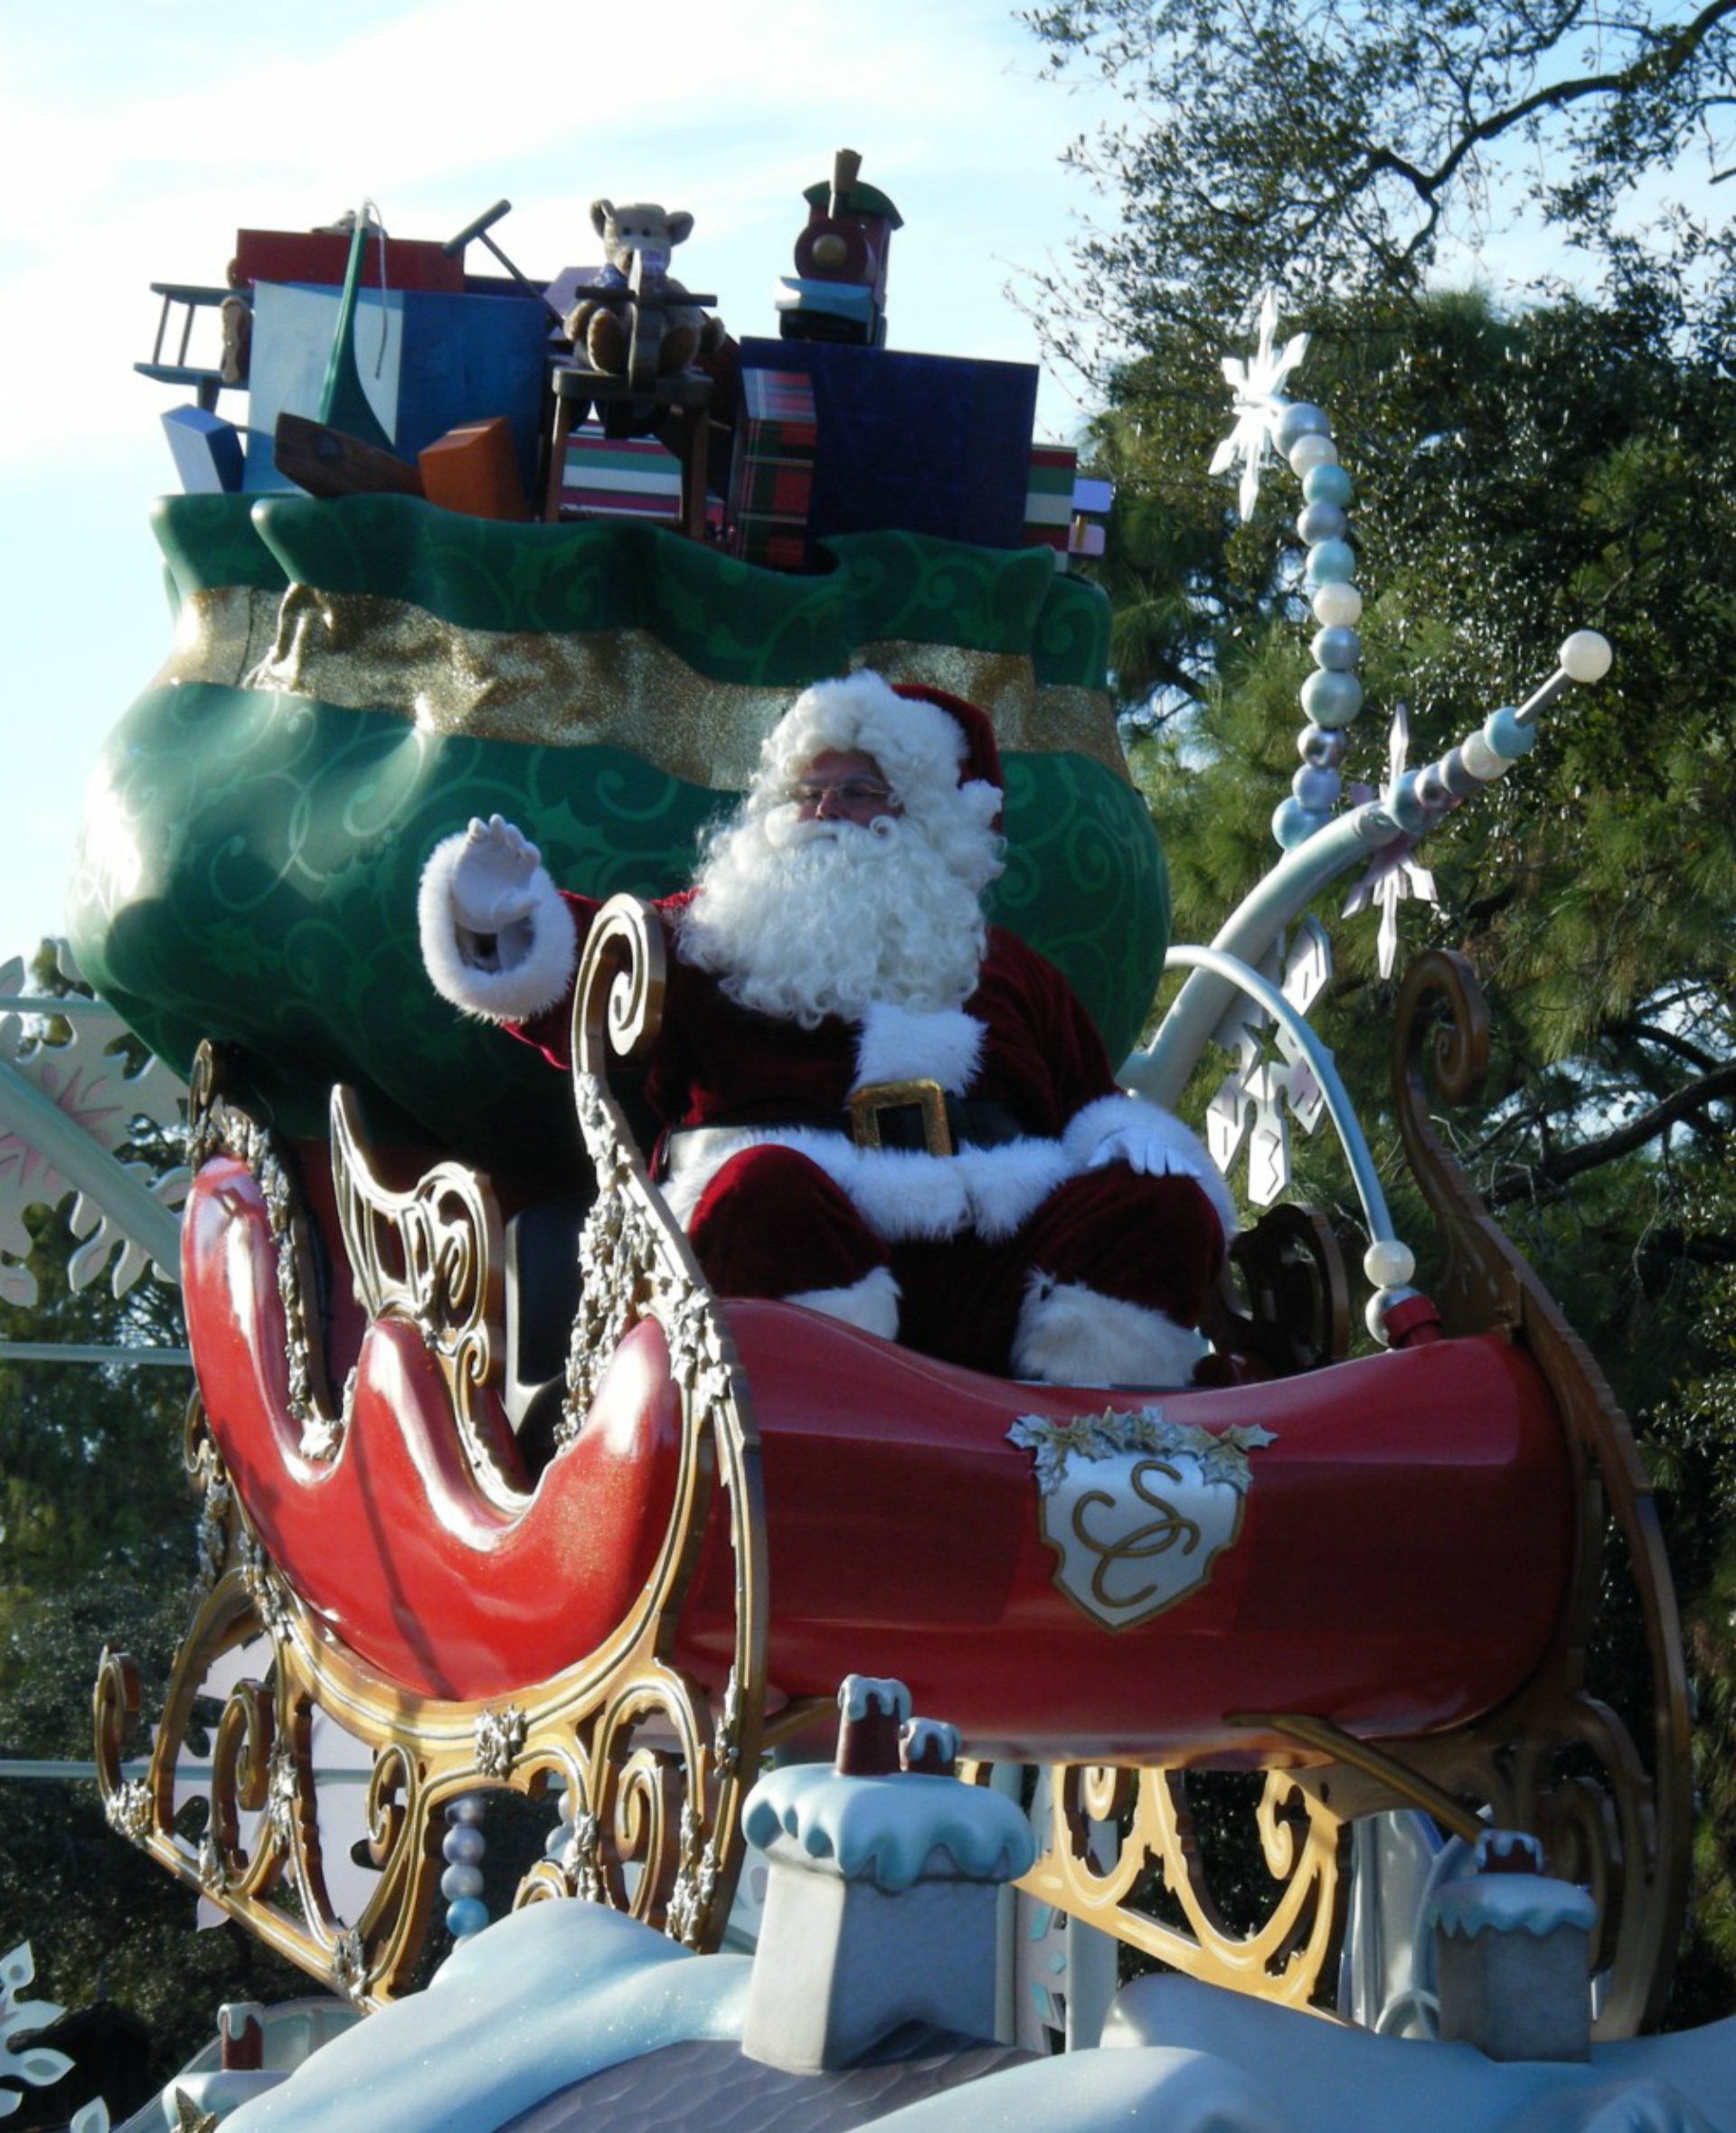
vehicle, carnival, amusement park, park, christmas, parade, santa, disney, festival, magic kingdom